Nokia N95

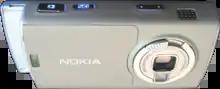
back of an N95, with the lens-cover open

The N95 had built-in Wi-Fi, with which it could access the Internet (through an 802.11b/g wireless network). The N95 could also connect to the Internet through a carrier packet data network such as UMTS, HSDPA, or EDGE. The webkit-based browser displayed full web pages as opposed to simplified pages as on most other phones. Web pages may be viewed in portrait or landscape mode and automatic zooming was supported. The N95 also has built-in Bluetooth and works with wireless earpieces that use Bluetooth 2.0 technology and for file transfer.